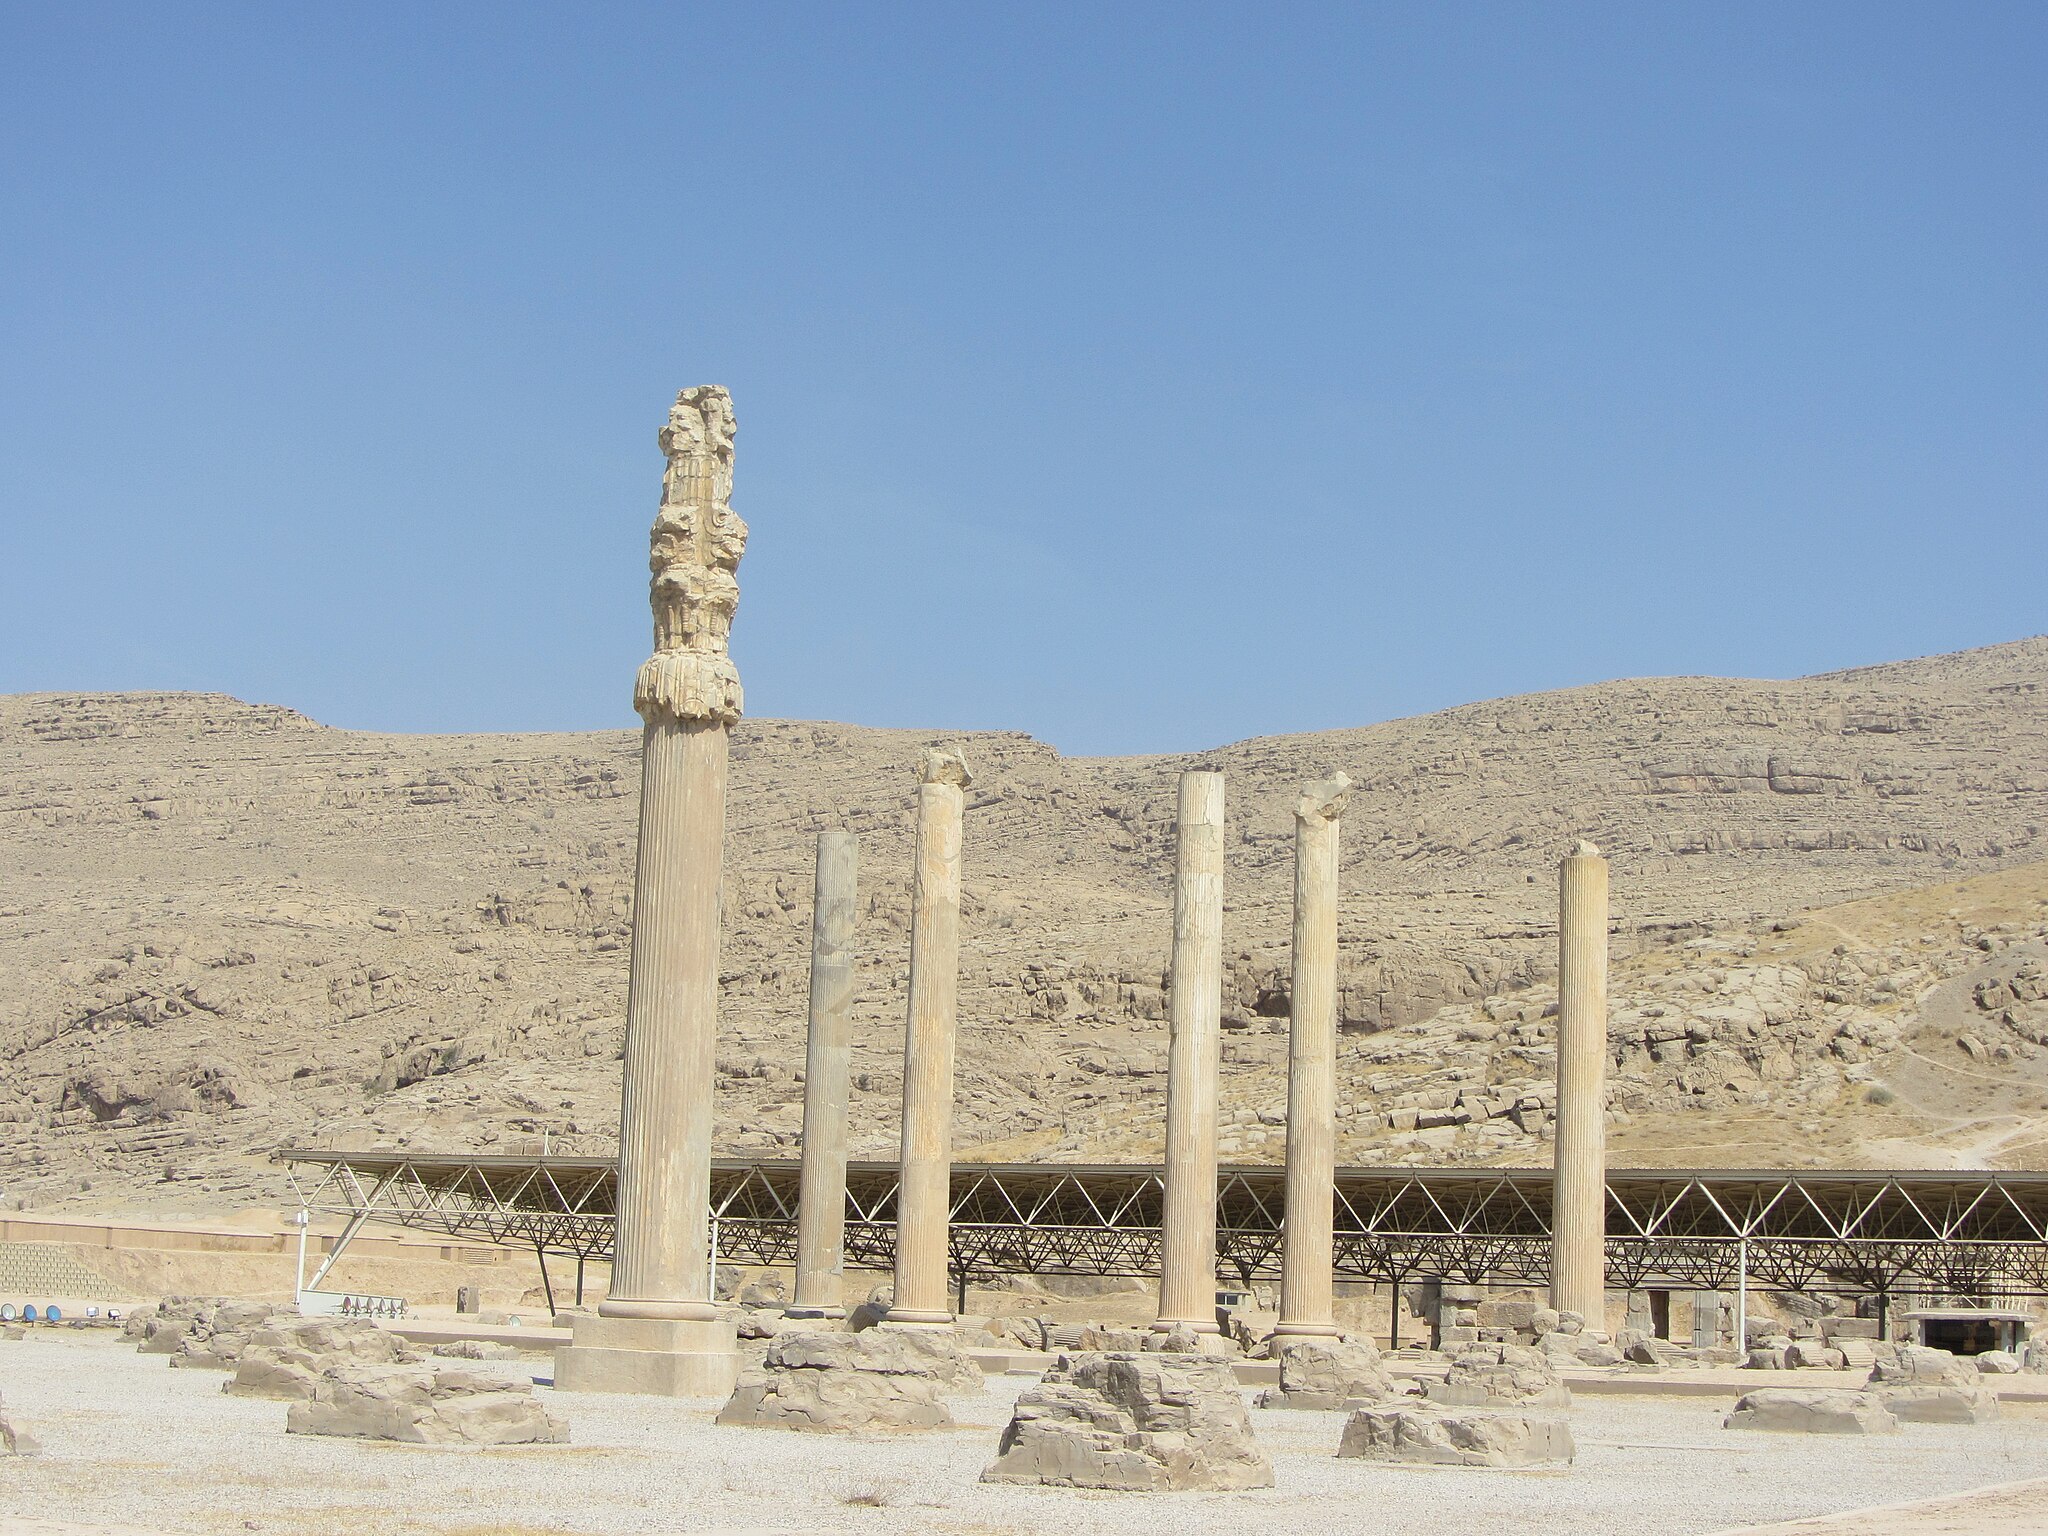
Title: Persepolis columns 03
Date: 2011-01-01 03:36:43
Categories: Apadana of Persepolis, Images from Wiki Loves Monuments 2018, Self-published work, Cultural heritage monuments in Iran with known IDs, Uploaded via Campaign:wlm-ir, Images from Wiki Loves Monuments in Marvdasht, 2011 in Persepolis, Images from Wiki Loves Monuments 2018 in Iran, Iran photographs taken on 2011-01-01